Victor Wolfvoet (II)

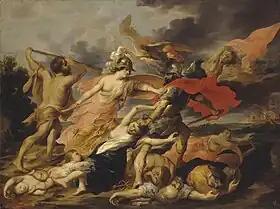
"Hercules and Minerva Expelling Mars"

Victor Wolfvoet (II) or Victor Wolfvoet the Younger (1612 – 1652), was a Flemish art dealer and painter of history and allegorical paintings. His artistic output was heavily influenced by Peter Paul Rubens.